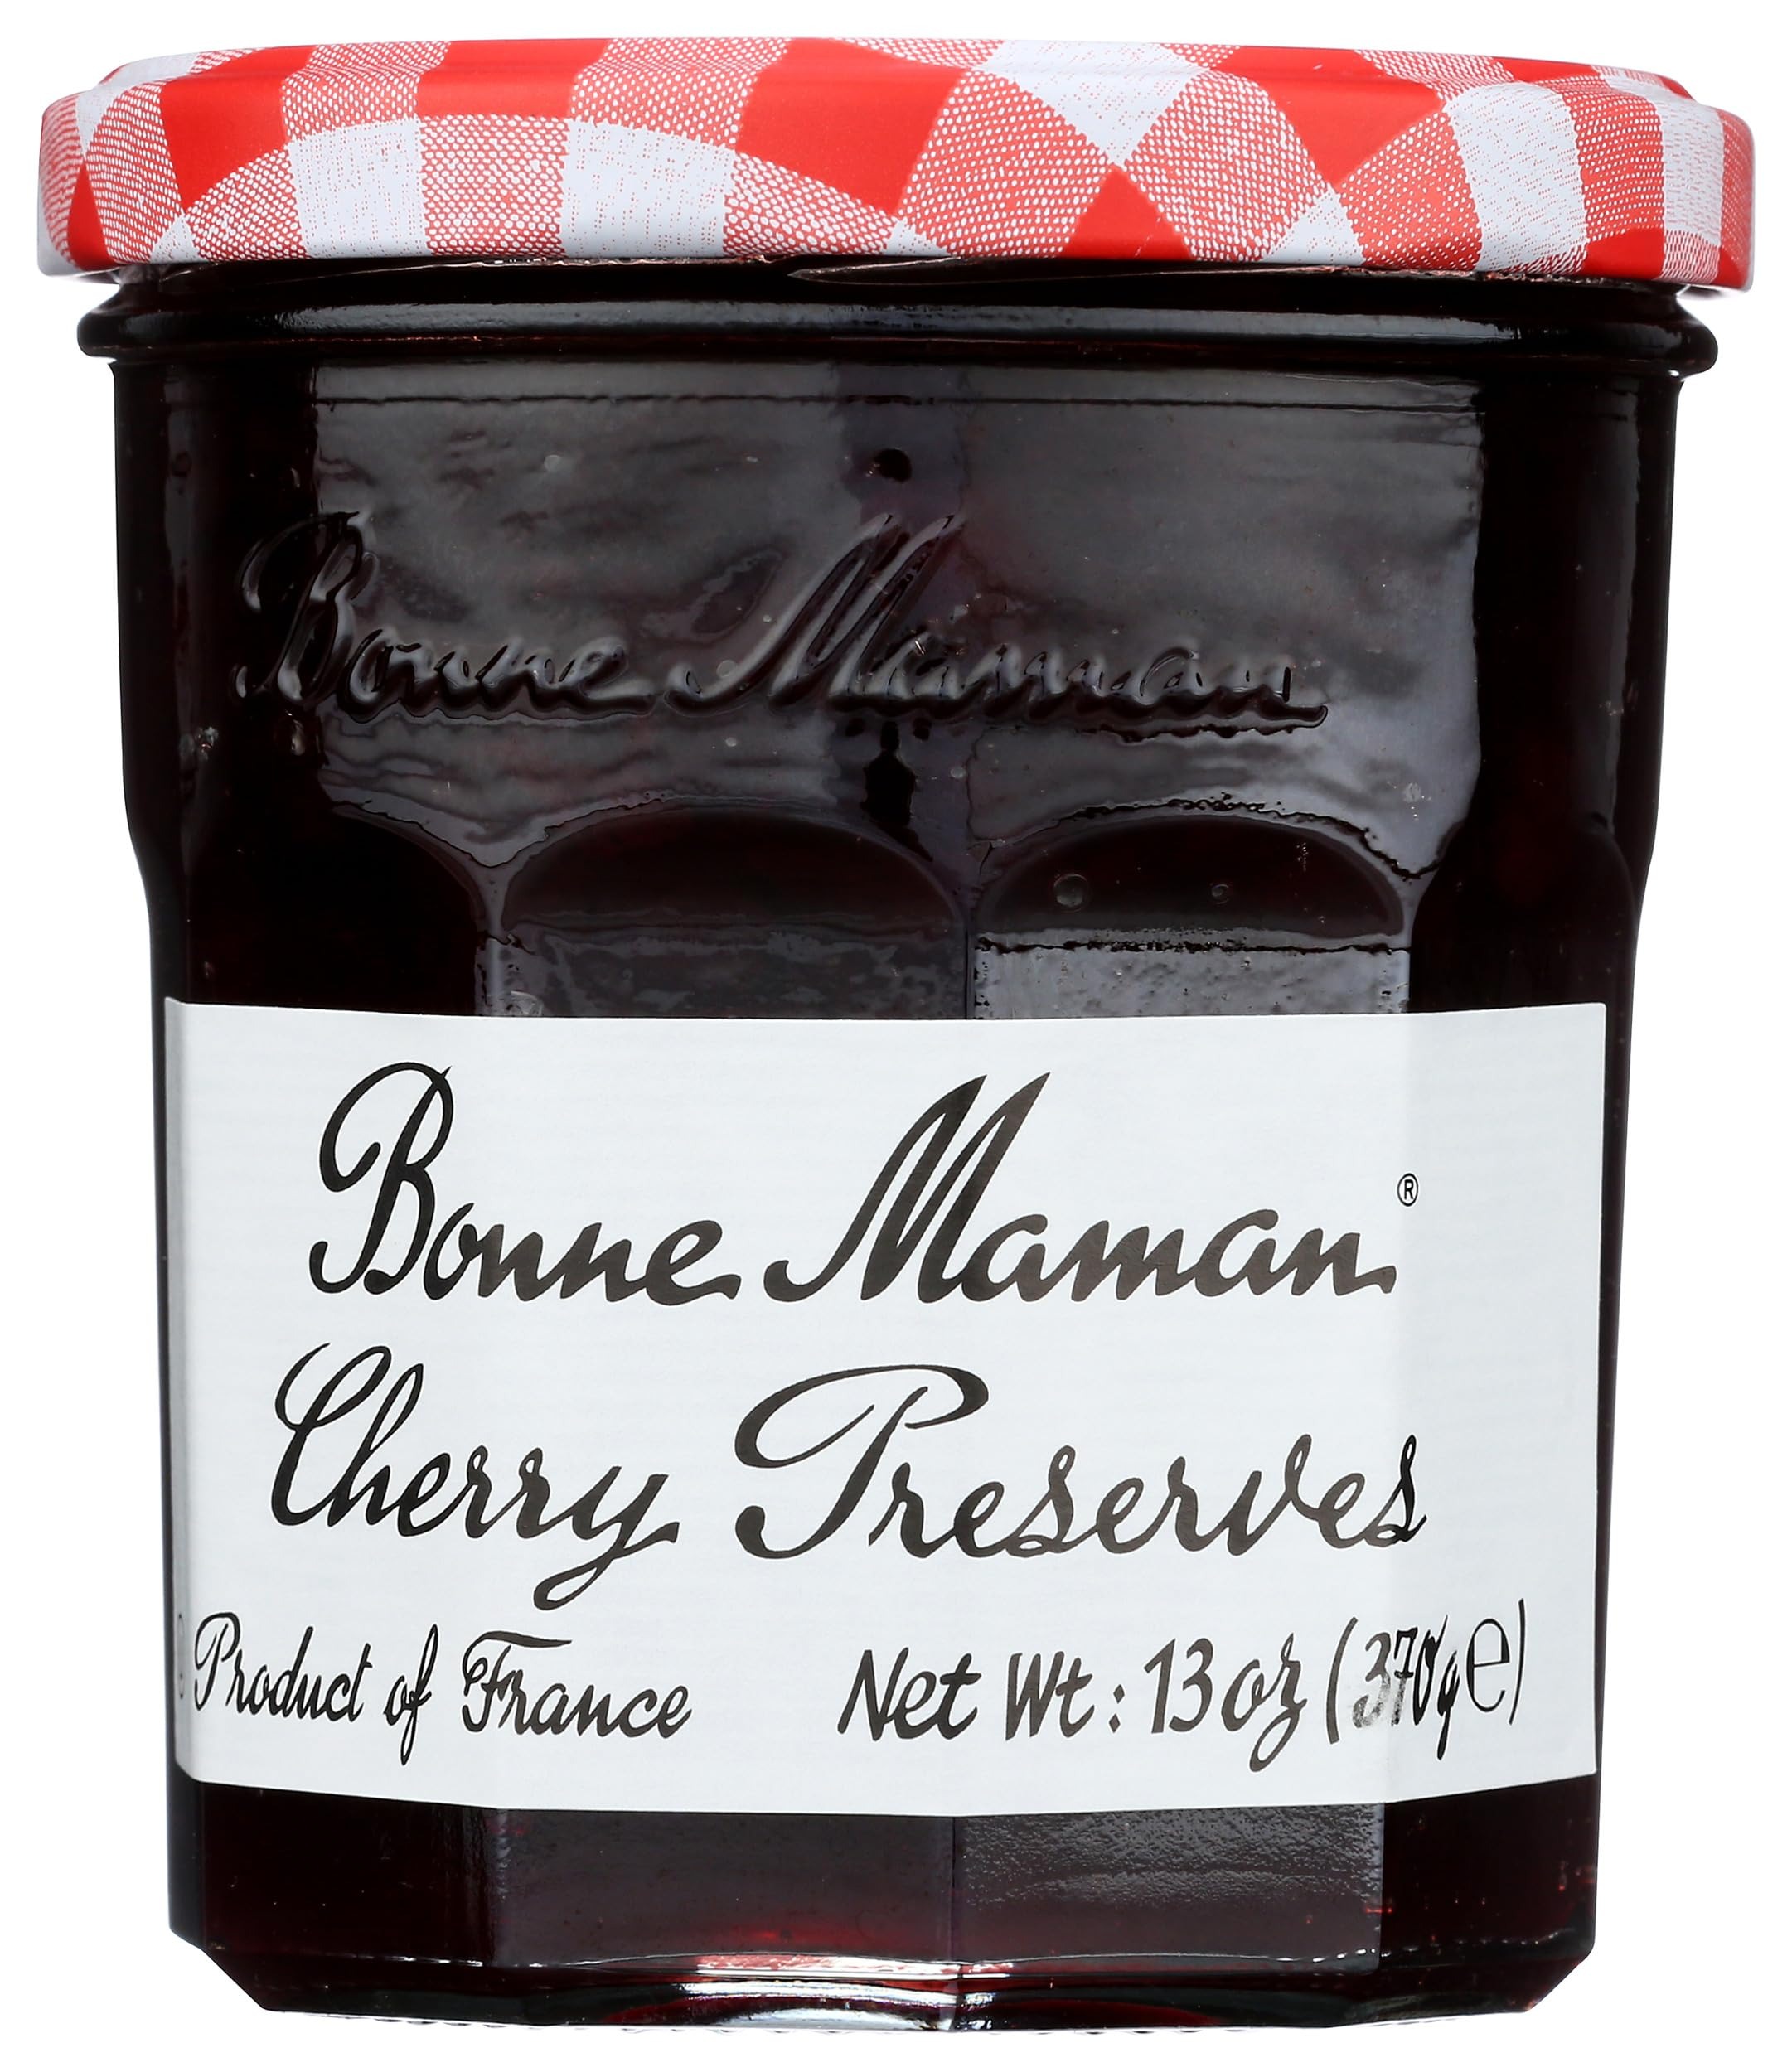
Item Name: Bonne Maman Cherry Preserves, 13 Oz
Bullet Point 1: Single 13 oz jar
Bullet Point 2: Cherries, Sugar, Cane Sugar, Concentrated Lemon Juice, Fruit Pectin.
Bullet Point 3: Refrigerate after opening
Bullet Point 4: Bonne Maman products are exported to over 100 countries and are top rated in taste tests.
Bullet Point 5: Bonne Maman preserves and jellies are made with no colorings, artificial preservatives, pulps, purees, juices or concentrates.
Value: 13.0
Unit: Ounce

Price: 6.49